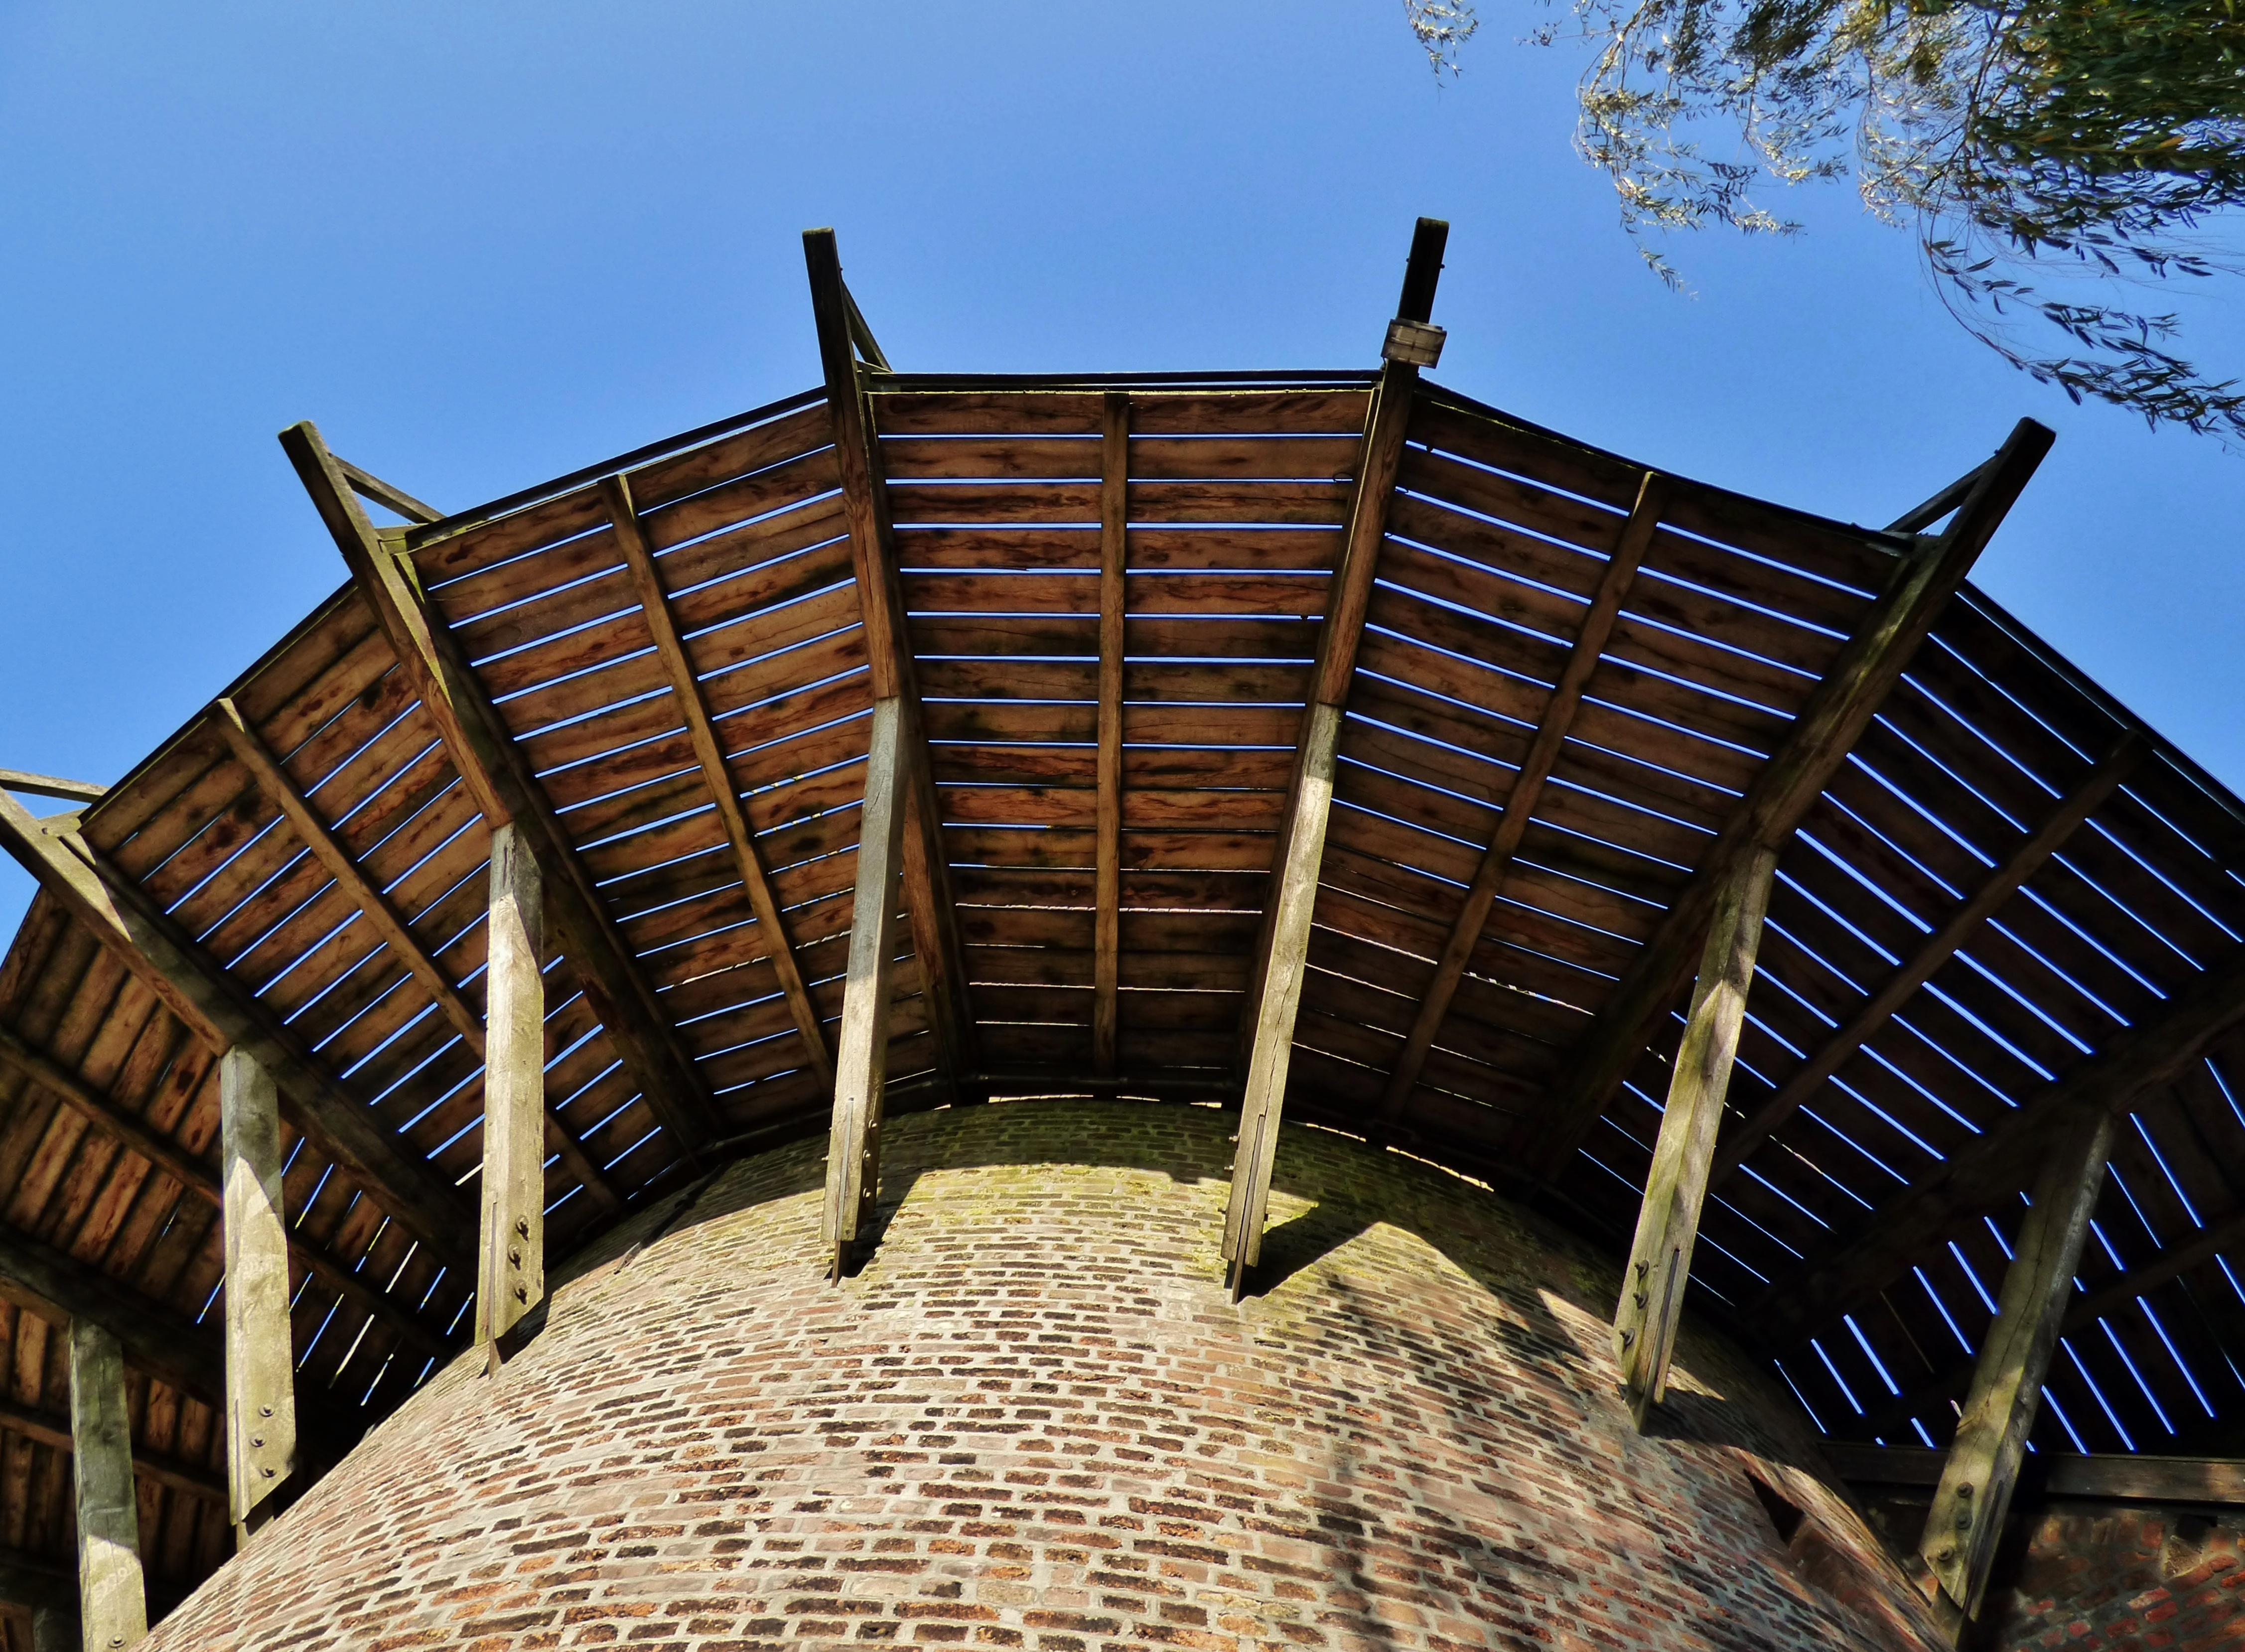
landscape, architecture, wood, house, roof, facade, mill, bricks, historical, planking, outdoor structure, wooden gunwale